Teotihuacan

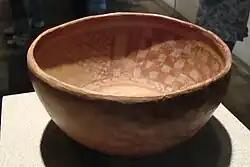
Vessel of the Coyotlatelco type.

In the late 17th century Carlos de Sigüenza y Góngora (1645–1700) made some excavations around the Pyramid of the Sun. Minor archeological excavations were conducted in the 19th century. In 1905 Mexican archeologist and government official, in the regime of Porfirio Díaz, Leopoldo Batres led a major project of excavation and restoration. The Pyramid of the Sun was restored to celebrate the centennial of the Mexican War of Independence in 1910. The site of Teotihuacan was the first to be expropriated for the national patrimony under the Law of Monuments (1897), giving jurisdiction under legislation for the Mexican state to take control. Some 250 plots were farmed on the site. Peasants who had been farming portions were ordered to leave and the Mexican government eventually paid some compensation to those individuals. A feeder train line was built to the site in 1908, which allowed the efficient hauling of material from the excavations and later brought tourists to the site. In 1910, the International Congress of Americanists met in Mexico, coinciding with the centennial celebrations, and the distinguished delegates, such as its president Eduard Seler and vice president Franz Boas were taken to the newly finished excavations.